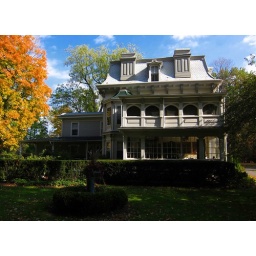
van schaack house bed & breakfast in kinderhook, upstate ny